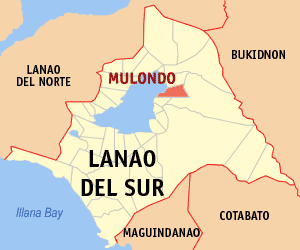
Mulondo est une localité de la province de Lanao du Sud, aux Philippines. En 2015, elle compte 16 067 habitants.